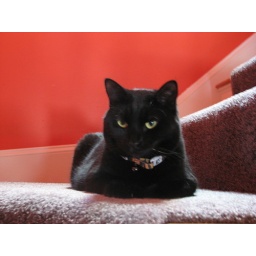
my amazingly friendly kitty cat cloudy. taken by Rin